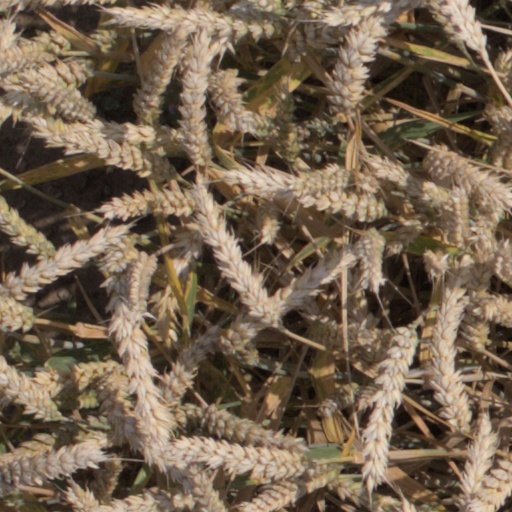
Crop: wheat